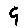
Label: 9